The Old Curiosity Shop

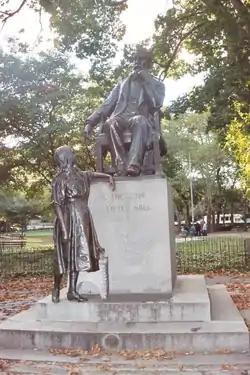
"Dickens and Little Nell", an 1890 statue by Francis Edwin Elwell exhibited in Philadelphia

A shop named "The Old Curiosity Shop" can be found at 13–14 Portsmouth Street, Holborn, London, WC2A 2ES, and is now owned by the London School of Economics. The building dates back to the sixteenth century (1567) in an area known as Clare Market, but the shop name was added after the novel was released, as it was thought to be the inspiration for Dickens's description of the antique shop. At one time it functioned as a dairy on an estate given by King Charles II to one of his many mistresses. It was built using timber from old ships, and survived the bombs of World War II. The shop was restored in 2023 to repair structural problems and will be rented out again as a shop.